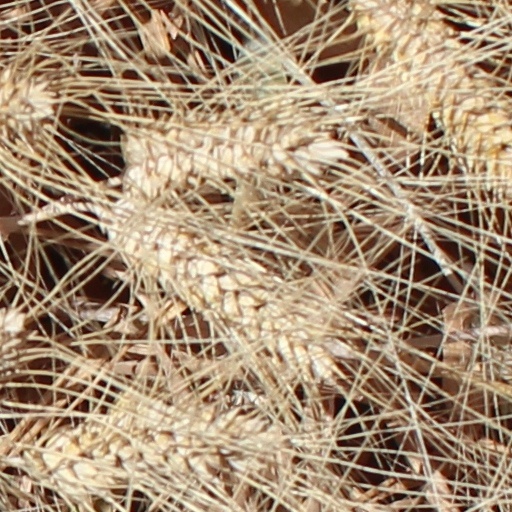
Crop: wheat